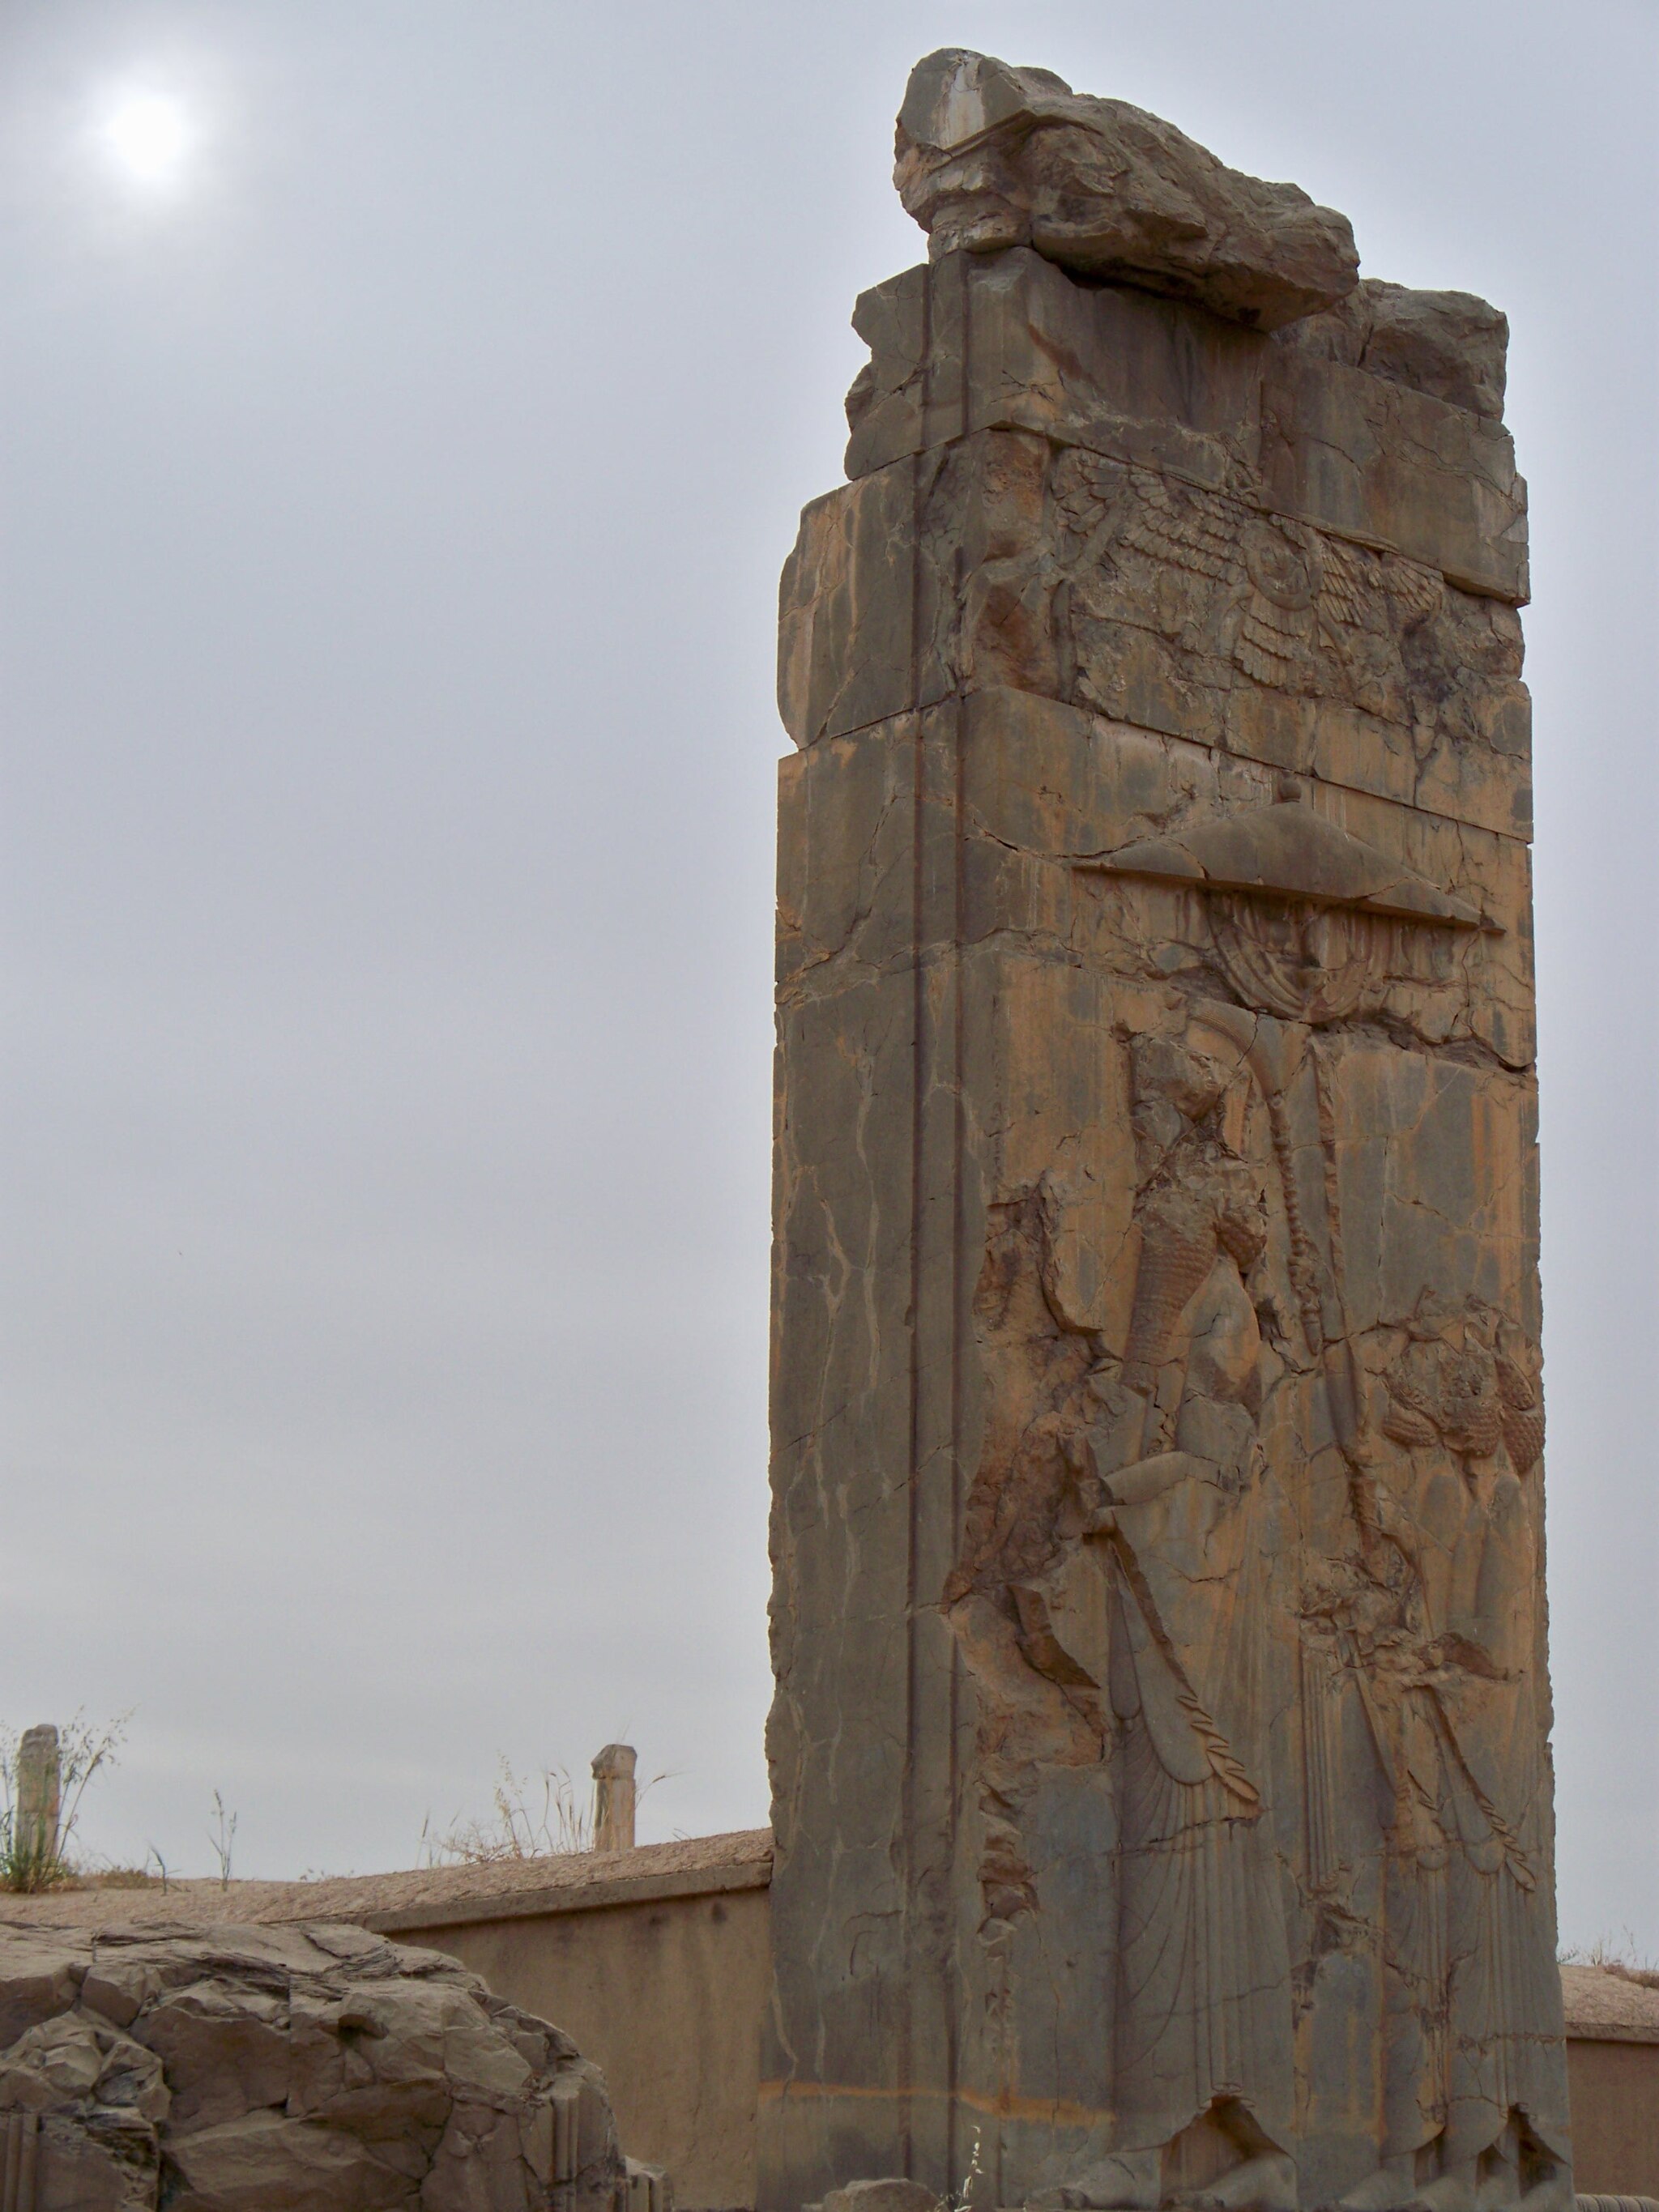
Title: Persepolis, Iran (28701896182)
Description: Are you dreaming of visiting Iran? See Ancient Persepolis? I will be glad to talk about this topic in the messenger www.messenger.com/t/zametki Мечтаешь посетить Иран? Увидеть Древний Персеполис? Буду рад пообщаться на эту тему в мессенжере www.messenger.com/t/zametki
Date: 2008-01-01 12:19
Categories: Flickr images reviewed by FlickreviewR 2, 2008 in Persepolis, Relief of Achaemenid king at the southern gate of Tripylon, Persepolis, Photographs by Sasha India